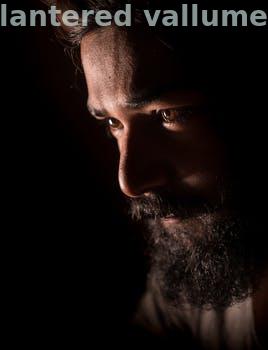
Label: Watermark